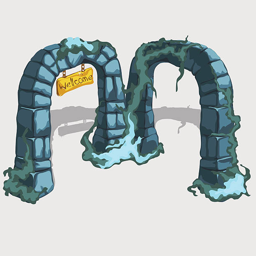
gate in the historic style with a sign welcome vector art illustration